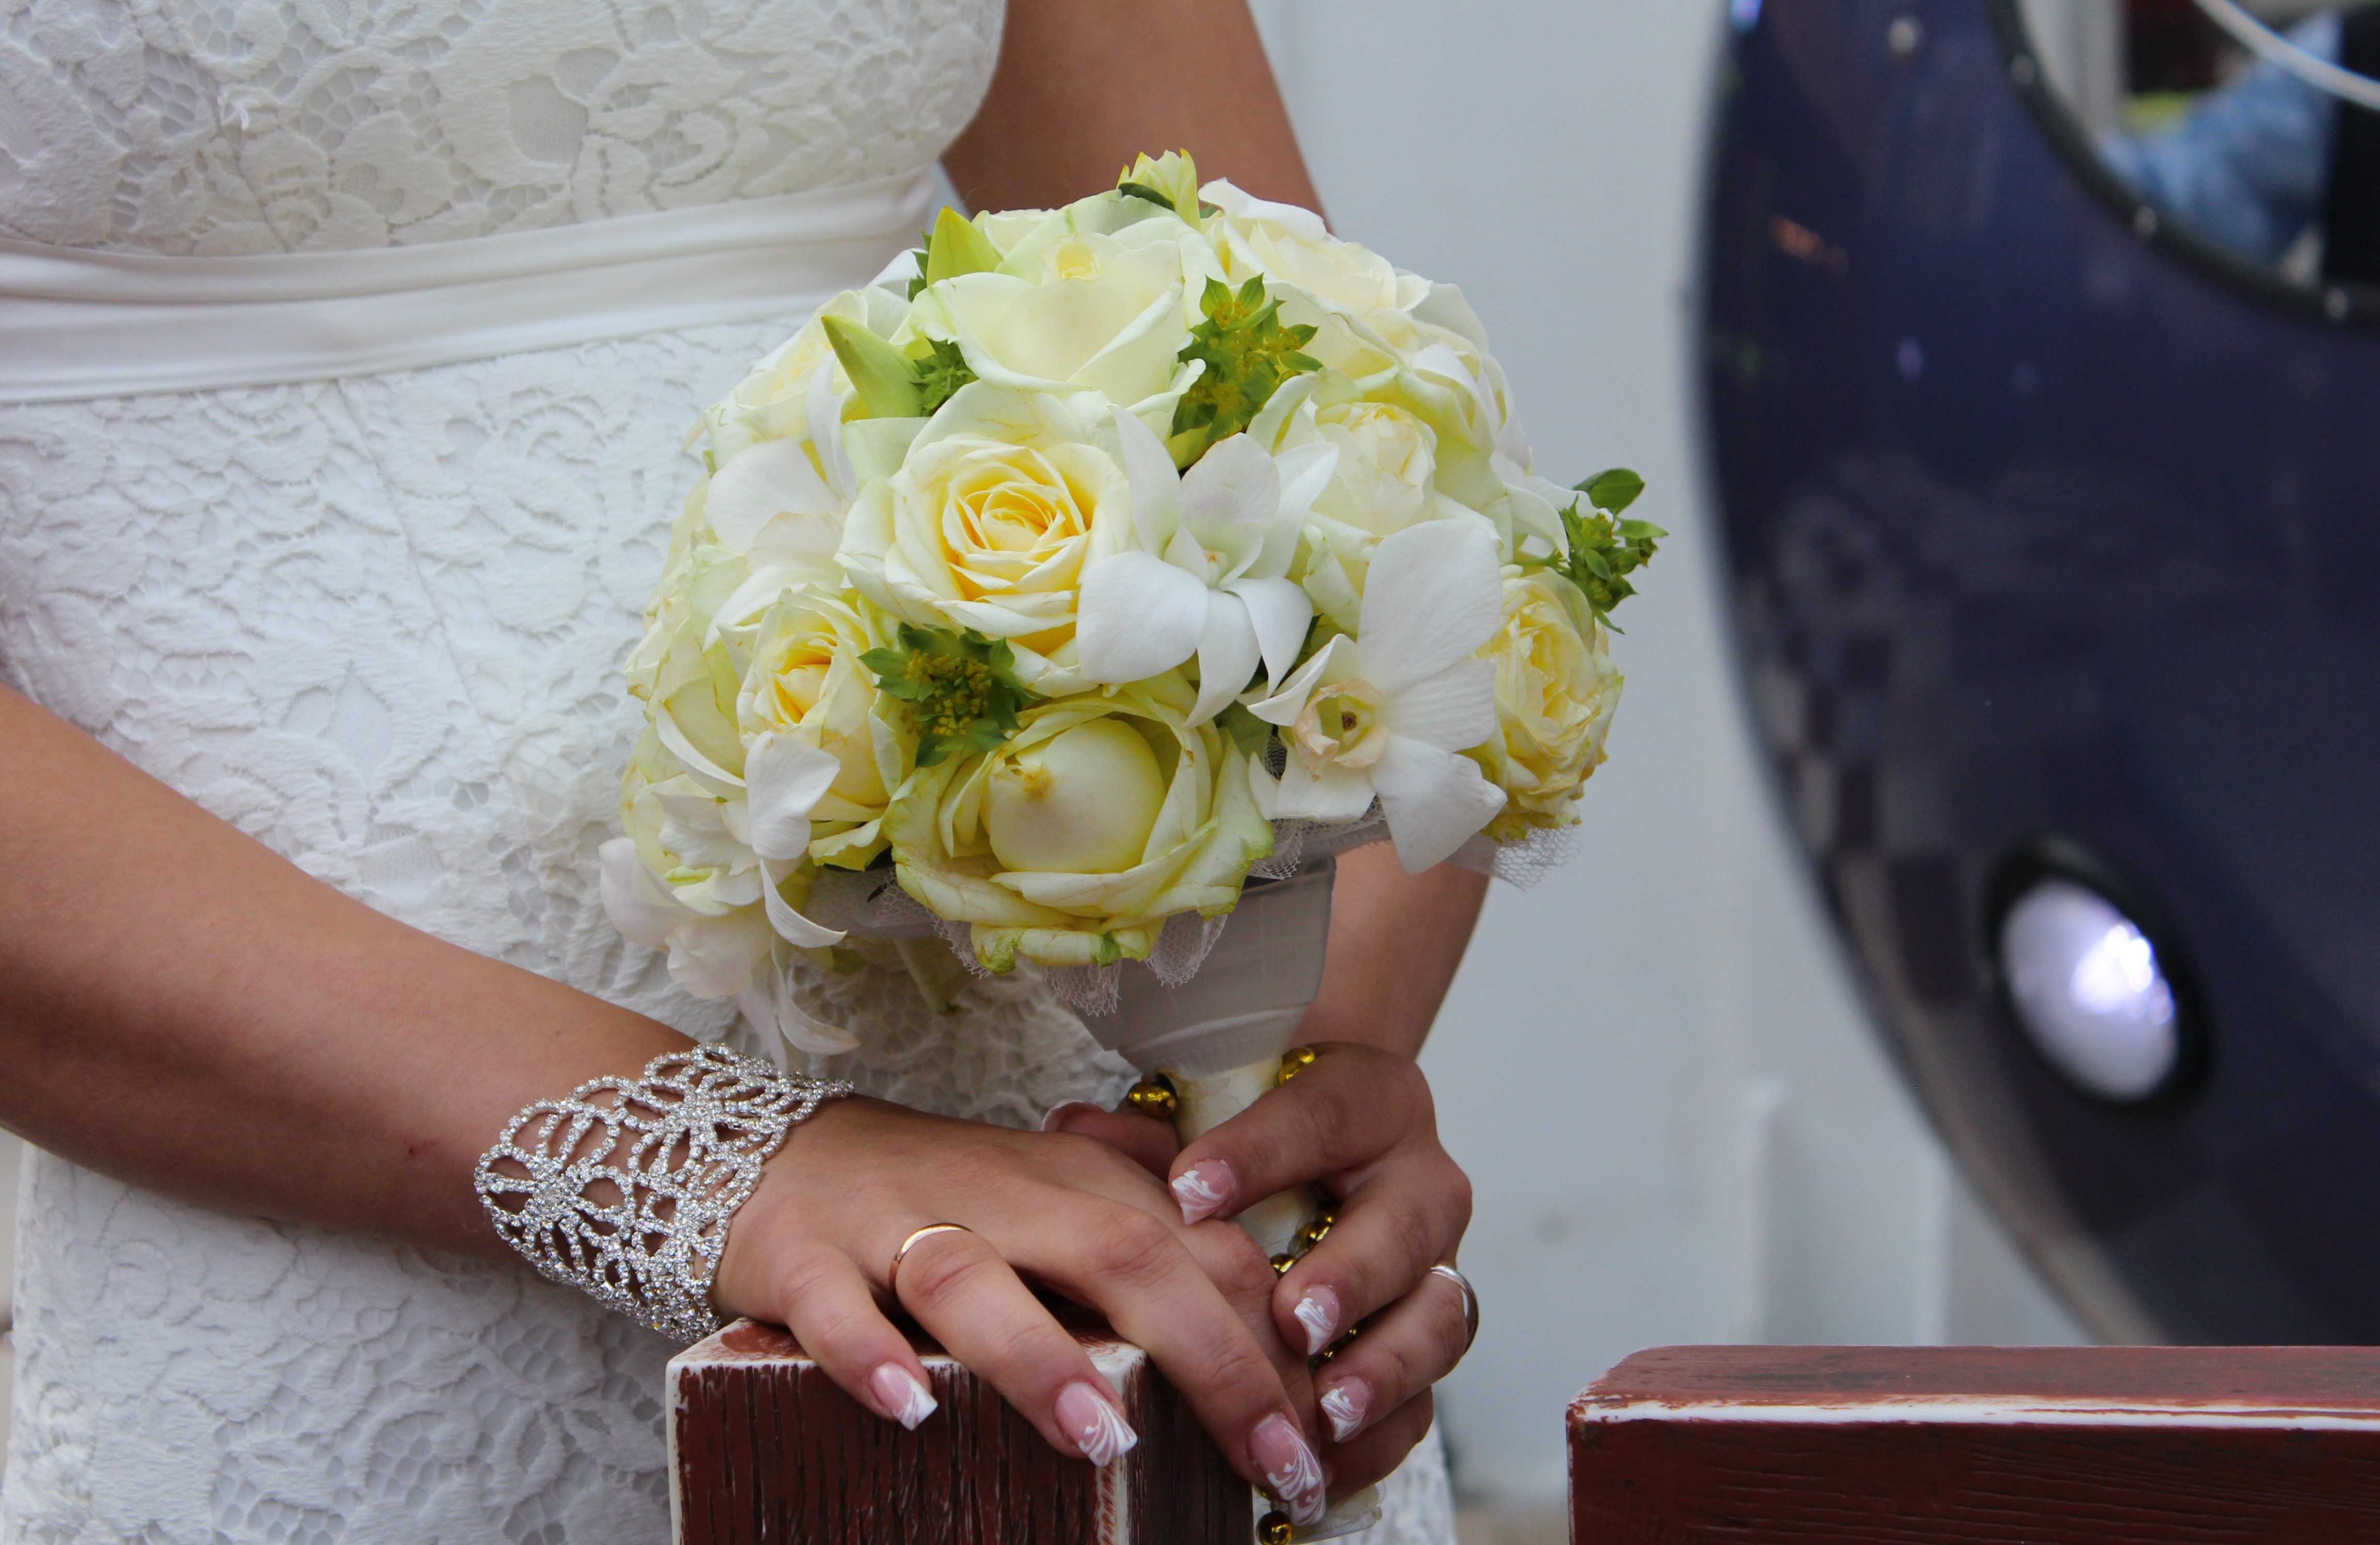
plant, girl, woman, ring, flower, bouquet, holiday, yellow, wedding, bride, groom, manicure, bracelet, roses, ceremony, dress, hands, bouquet of roses, floristry, flower bouquet, floral design, flower arranging